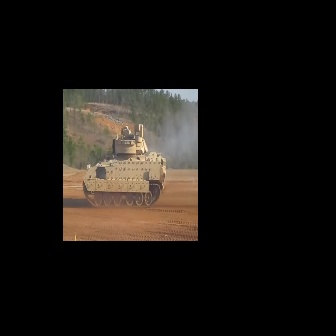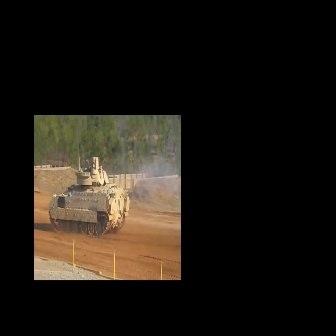
  Please identify the target specified by the bounding box [82,125,166,209] in the first image and locate it in the second image. Return the coordinates in [x_min,y_min,x_max,y_max] format.
Answer: [48,156,129,238]